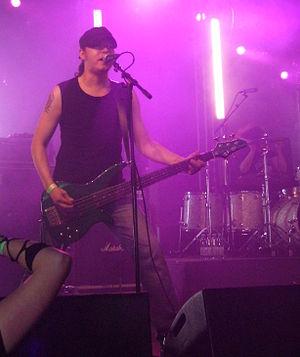
Before the Dawn ou BTD est un groupe de death metal mélodique finlandais. Formé en 1999 par le multi-instrumentiste Tuomas Saukkonen, le groupe, anciennement signé au label Nuclear Blast compte un total de sept albums studio, une démo, un split, et un EP/DVD. Ce groupe est un des nombreux auxquels Tuomas Saukkonen fait partie, il fait également partie de Bonegrinder, Dawn of Solace, The Final Harvest, Black Sun Aeon.